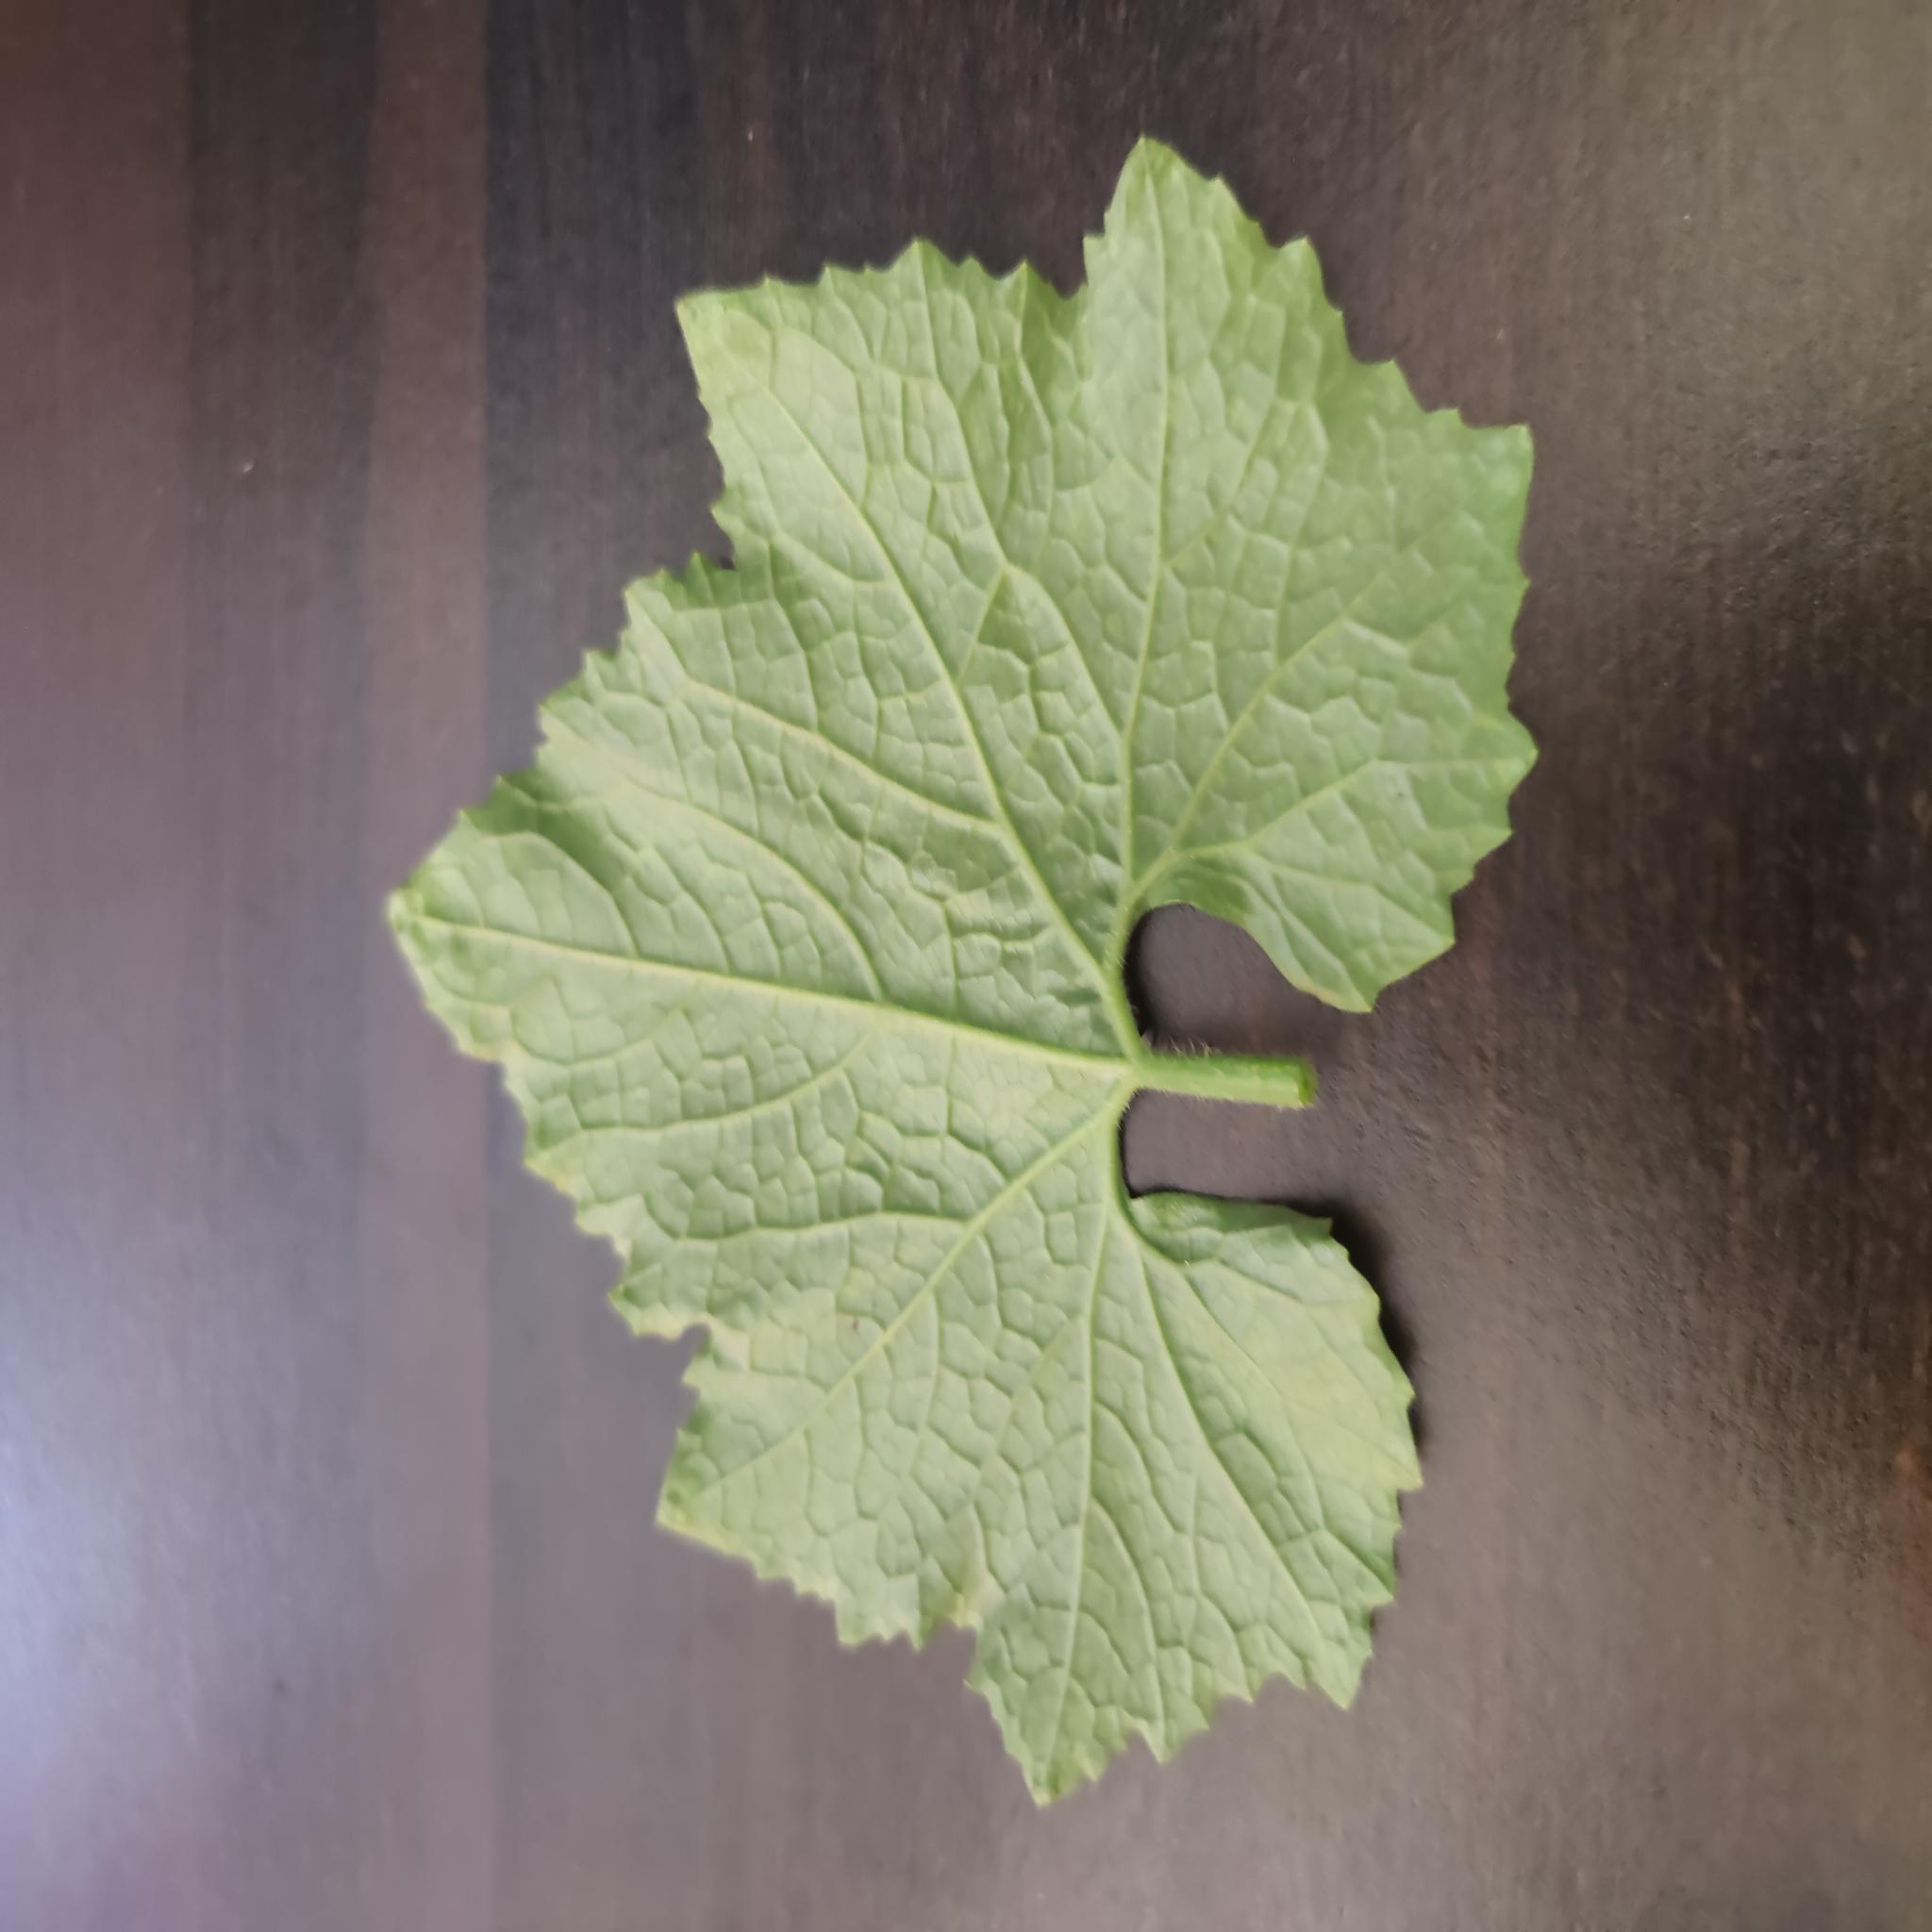
Label: Healthy